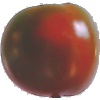
Label: Tomato Maroon 1